Fraserburgh and St Combs Light Railway

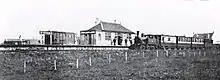
St Combs station in 1905

In 1896 the Light Railways Act was passed, enabling local railways to be constructed and operated more cheaply than traditional railways. Lonmay District Council was quick to urge the construction of a light railway, discussing the potential benefits with other adjacent councils in December 1896.